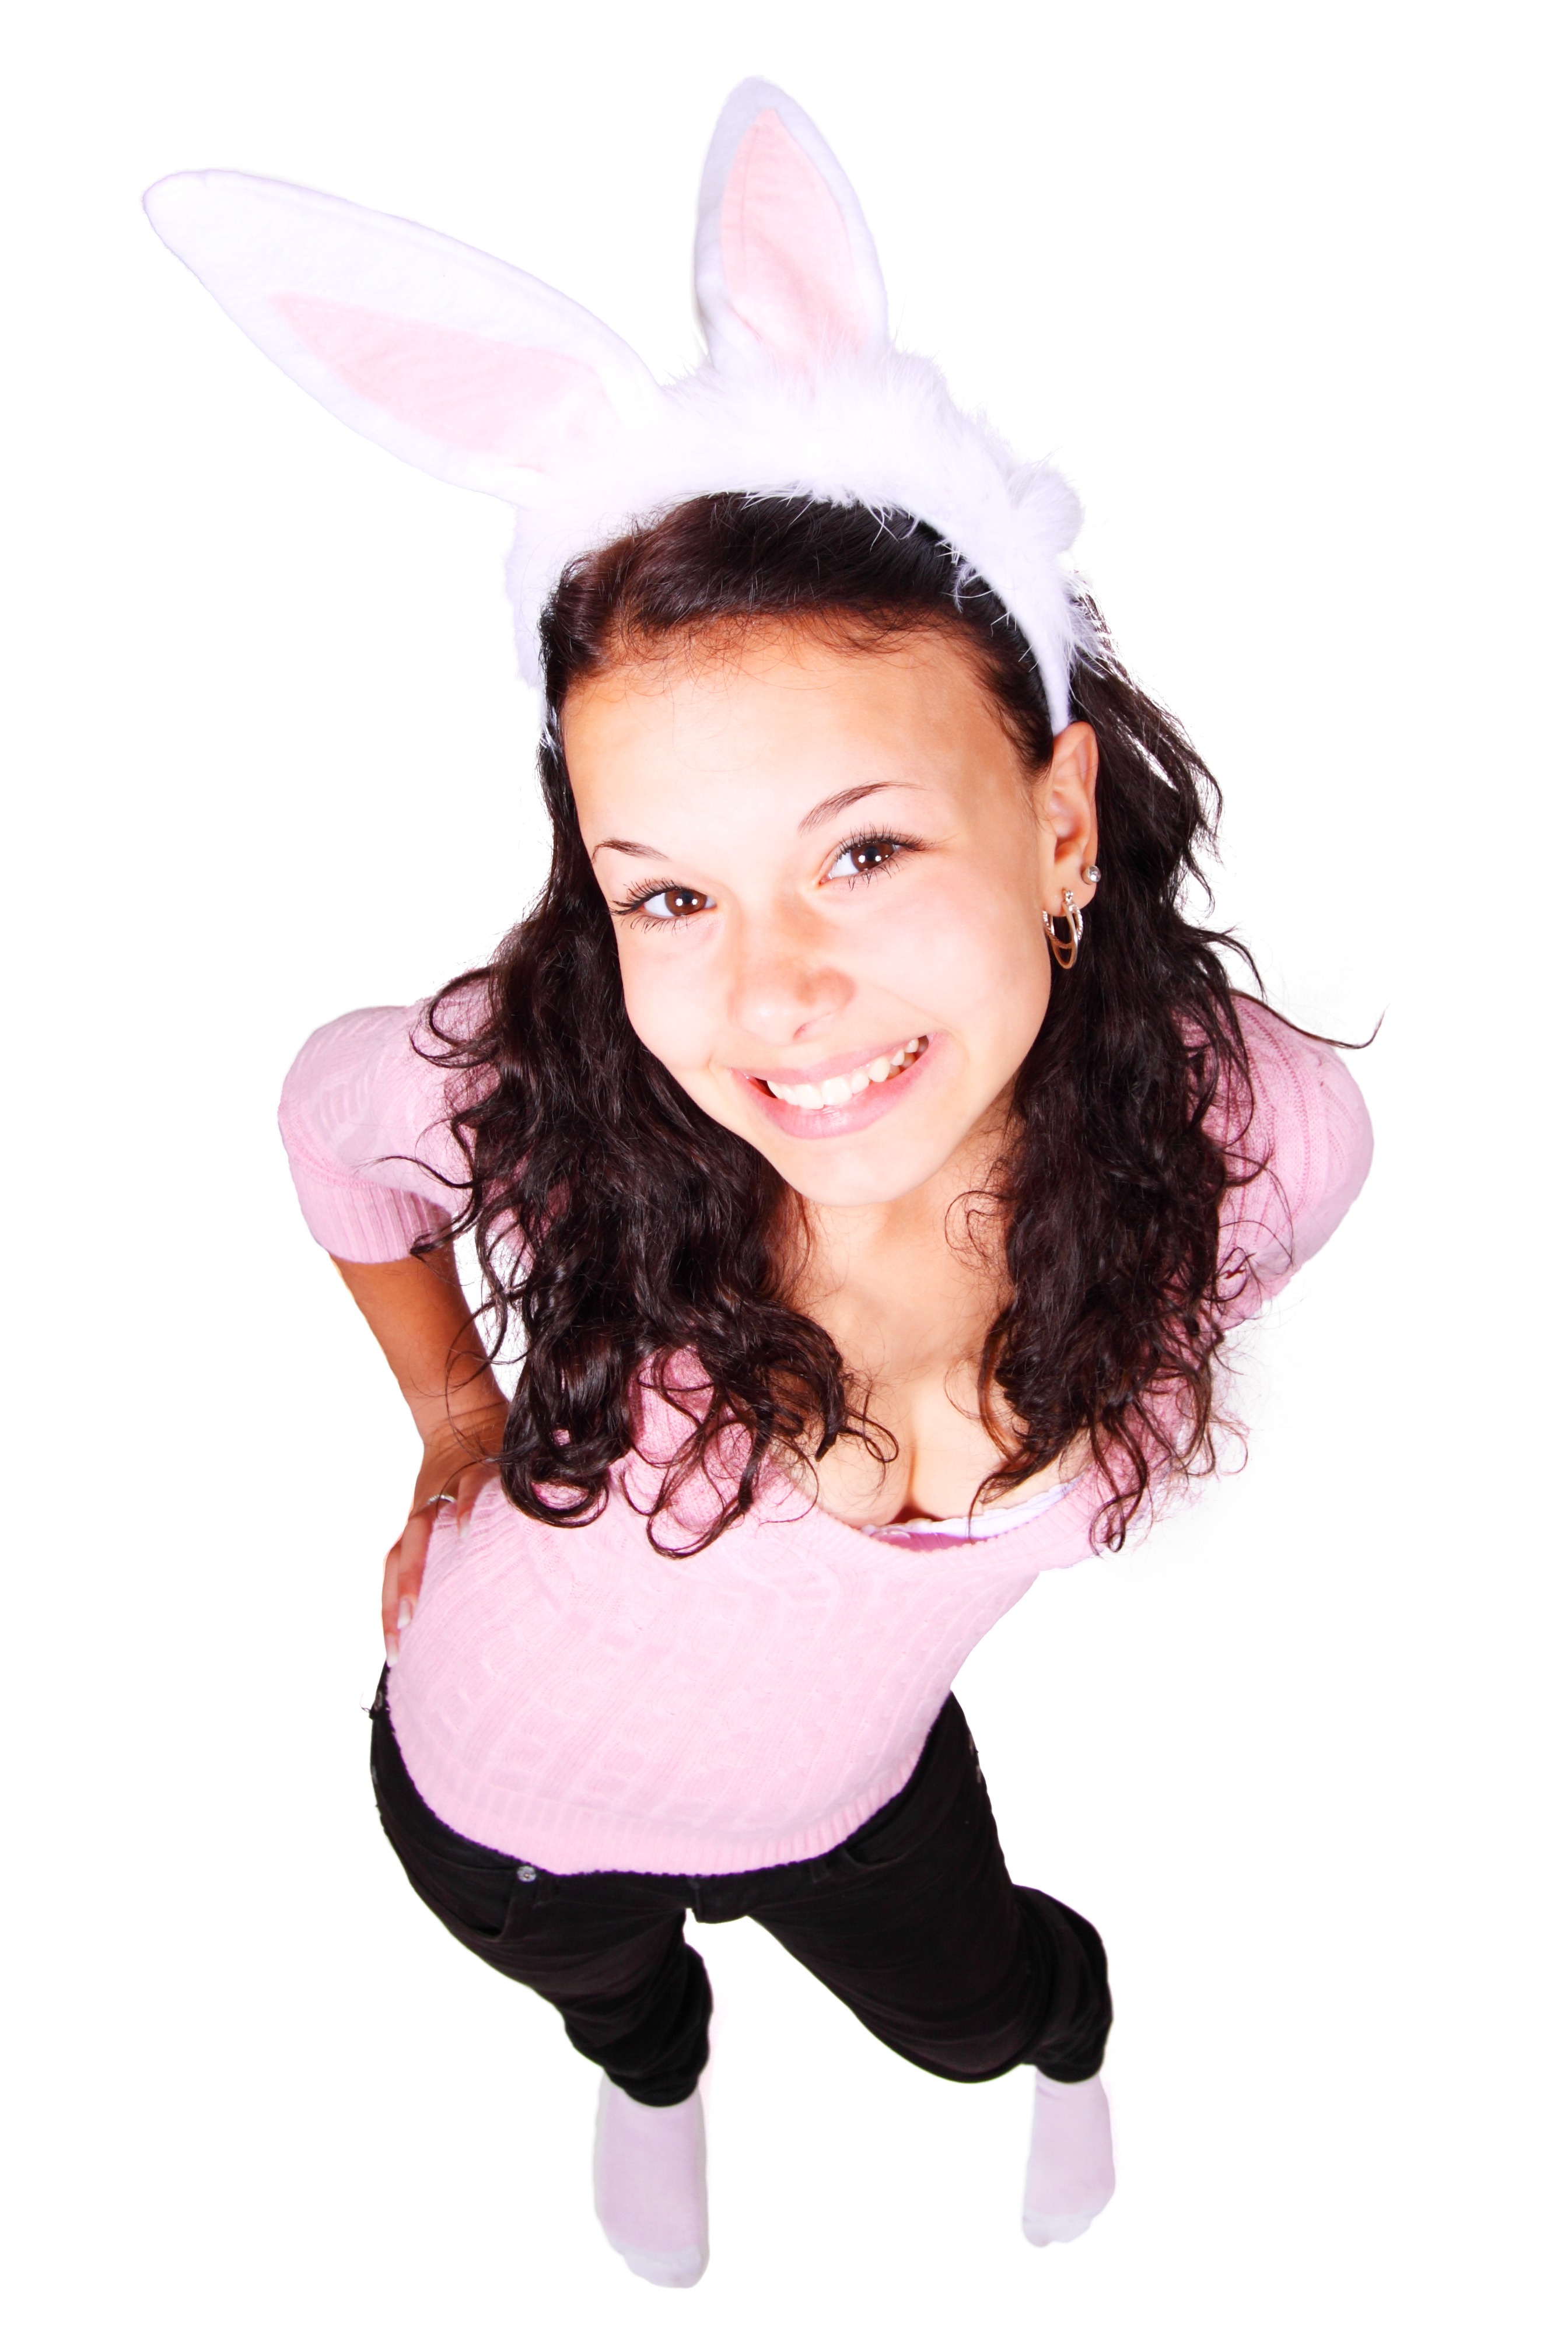
hand, people, girl, woman, white, cute, isolated, female, young, finger, fashion, clothing, pink, smiling, rabbit, fun, toddler, ears, pretty, costume, bunny